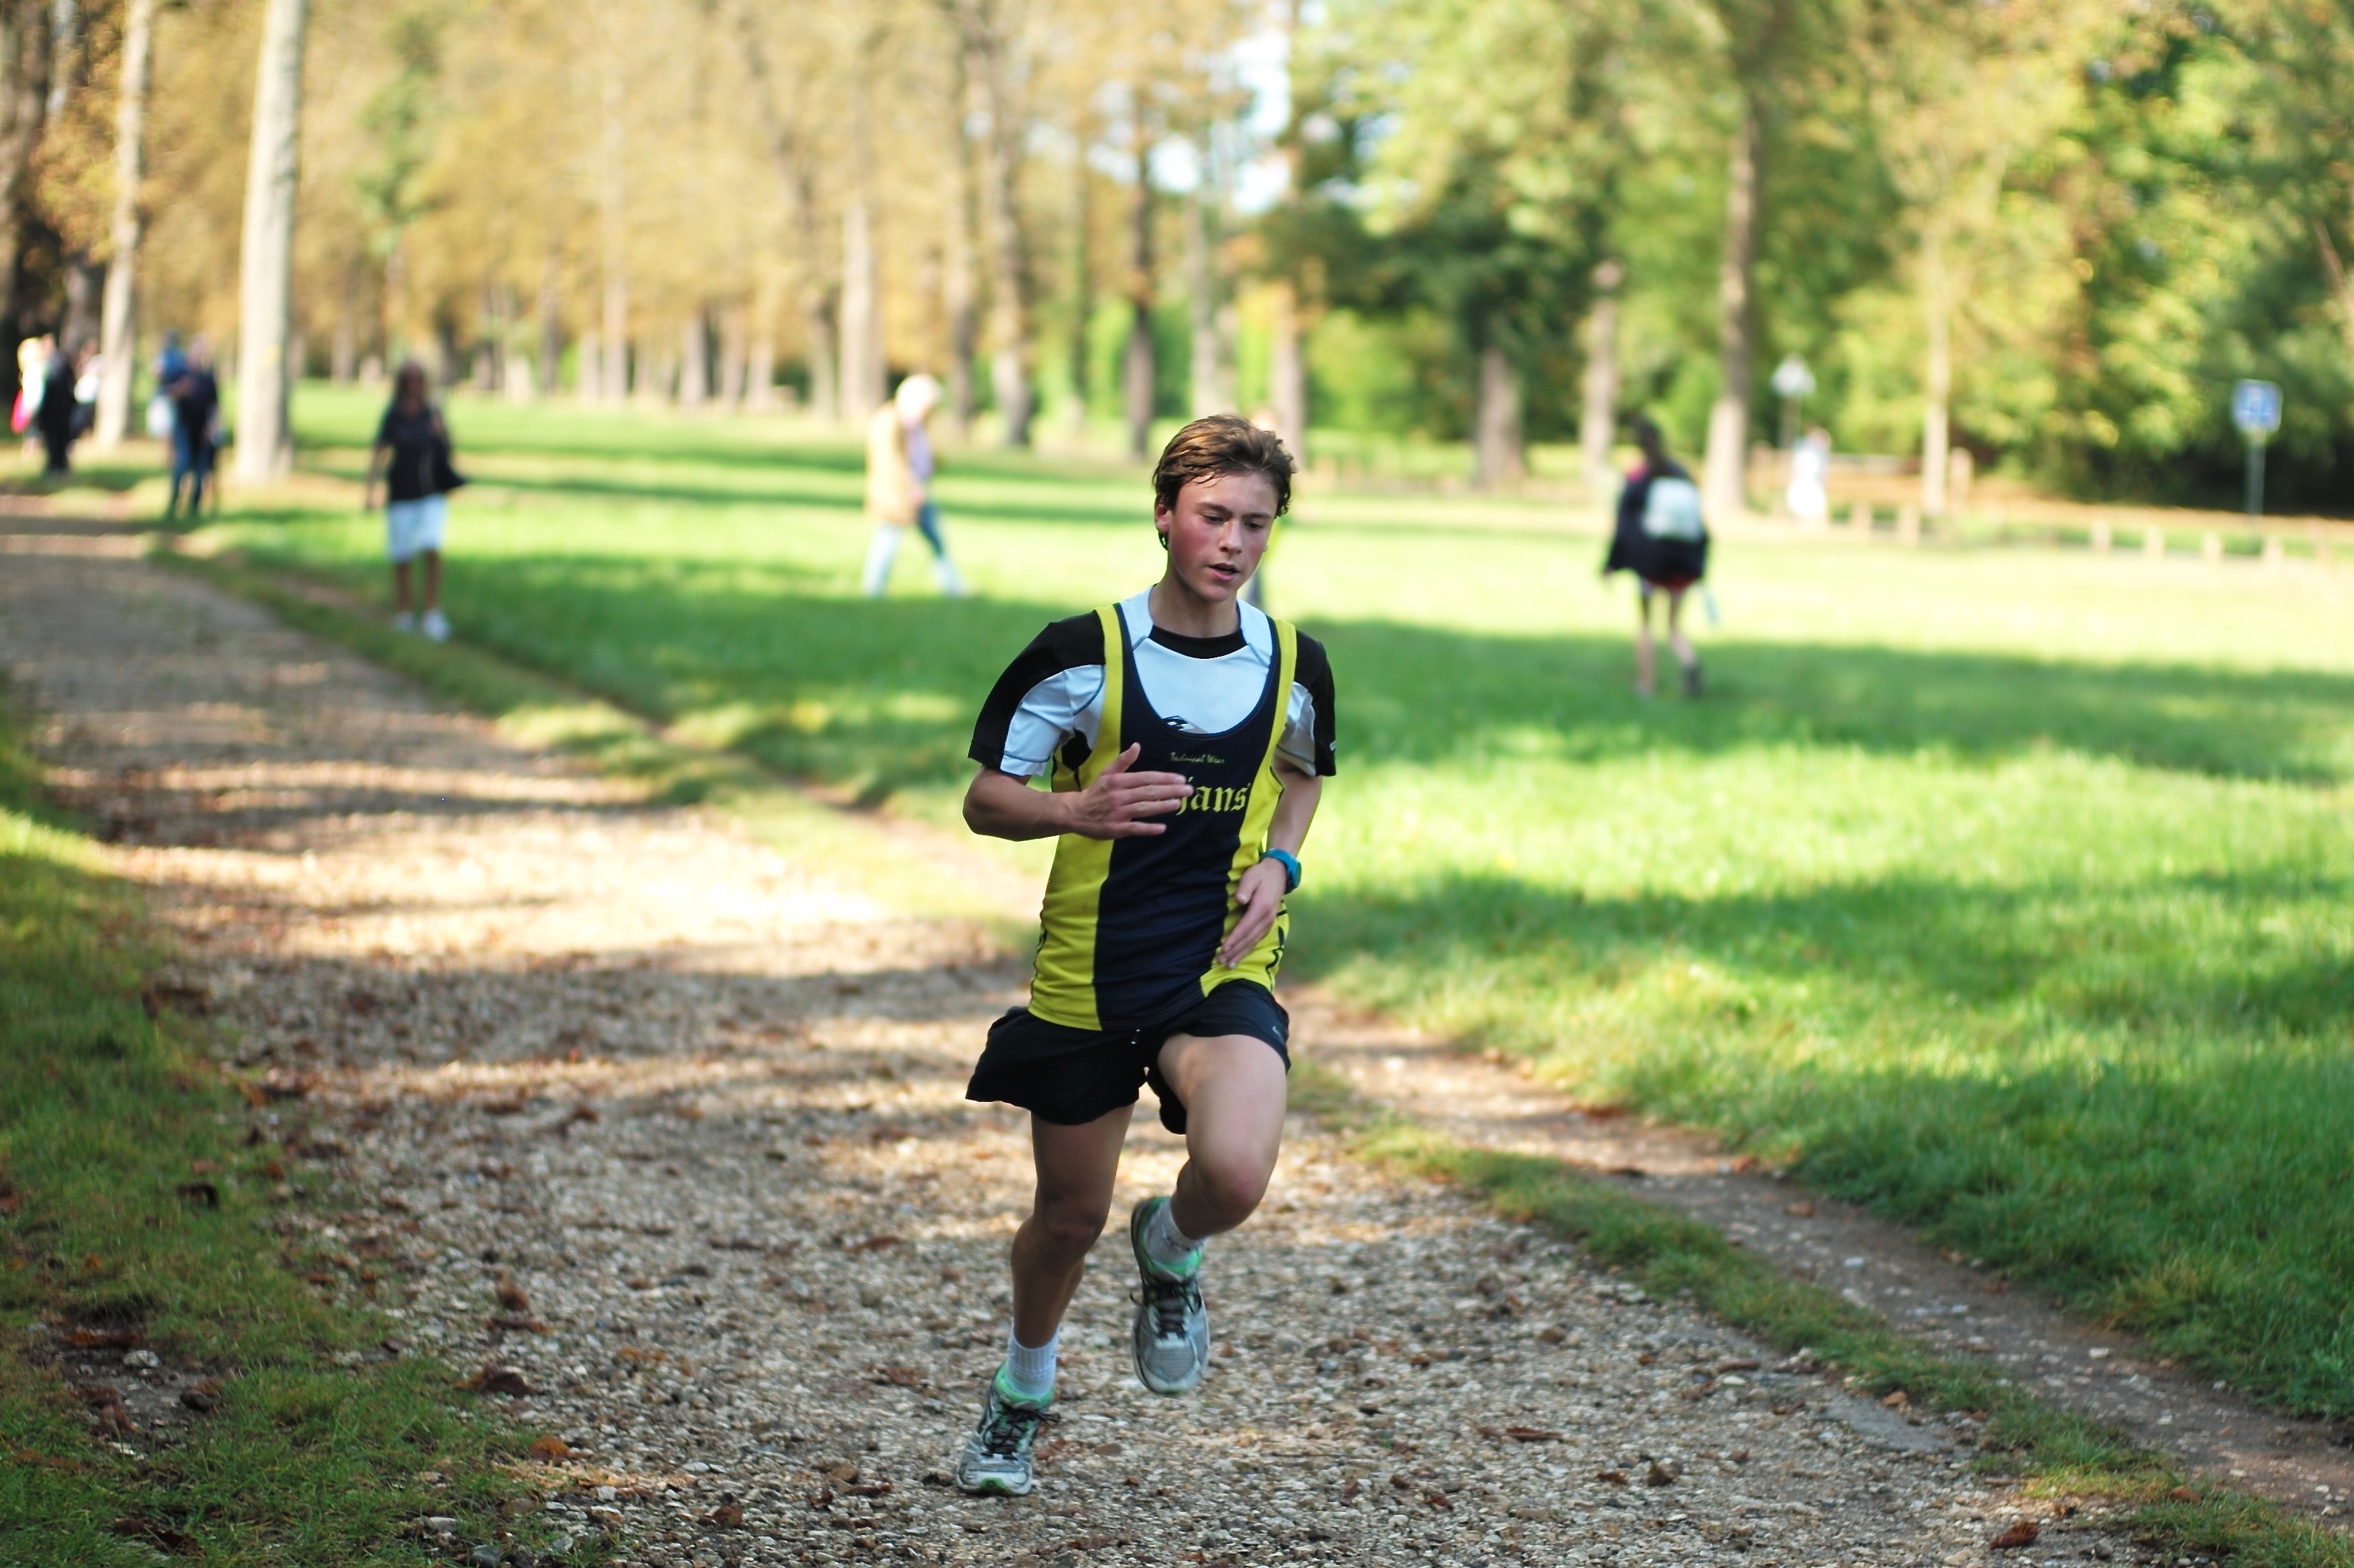
person, cloud, sport, running, run, paris, country, recreation, france, jogging, cross, race, competition, september, hague, girls, m, american, team, sports, boys, saint, parc, 50, school, runners, filter, nd, endurance, leica, 240, summilux, athletics, meet, xc, physical exercise, outdoor recreation, human action, endurance sports, ultramarathon, duathlon, cross country running